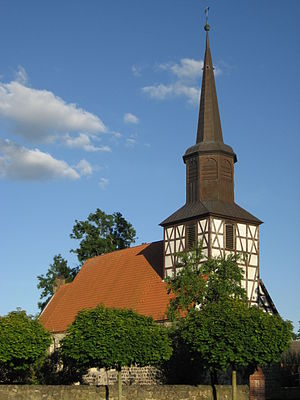
Rossow
Kirken i Rossow
Rossow er en by og kommune i det nordøstlige Tyskland, beliggende i Amt Löcknitz-Penkun i den sydøstlige del af Landkreis Vorpommern-Greifswald. Landkreis Vorpommern-Greifswald ligger i delstaten Mecklenburg-Vorpommern.